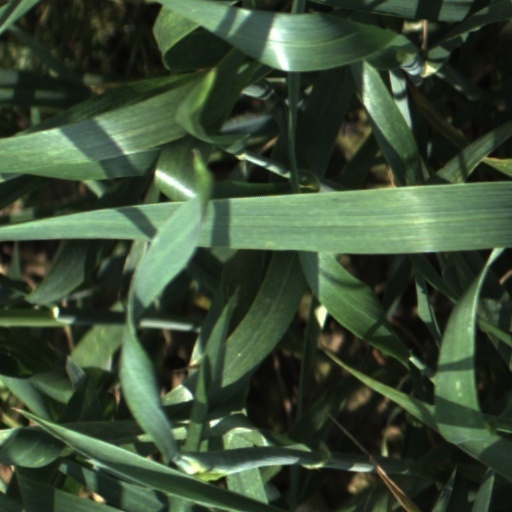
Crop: wheat